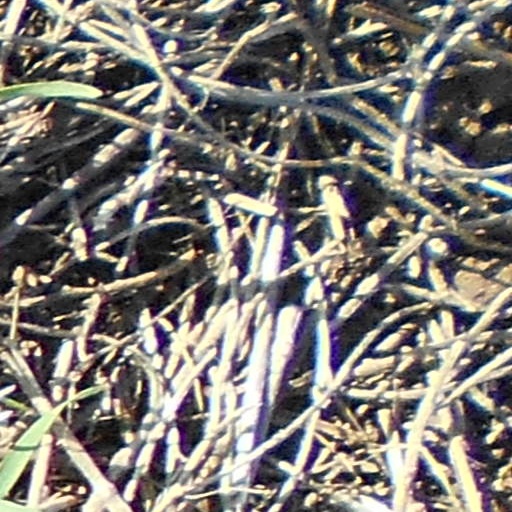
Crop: wheat